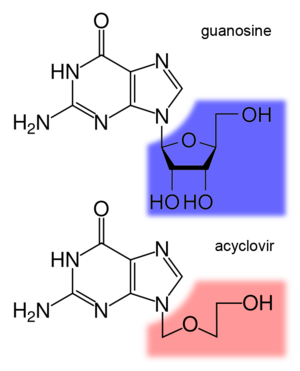
L'aciclovir ou acyclovir commercialisé sous les noms de Zovirax, Activir ou Aciclovir, est l'un des principaux médicaments antiviraux. Sa découverte a été sentie comme le début d'une nouvelle ère dans la thérapie antivirale, du fait de sa très grande spécificité et de sa faible cytotoxicité. Cependant, l'aciclovir a un champ d'action très restreint, uniquement efficace contre certains virus comme l'HSV-1 et 2, et le VZV, avec une efficacité limitée contre le Virus d'Epstein-Barr actif, et il agit à peine contre la forme humaine du cytomegalovirus. Il agit environ 10 fois plus contre l'HSV que contre le VZV. Il ne supprime pas le virus de l'herpès, et n'est pas très efficace contre l'herpès génital chez la femme. L'aciclovir est différent des autres analogues nucléosidiques car il comporte uniquement une structure partielle de nucléoside, le sucre cyclique étant remplacé par une chaîne ouverte.